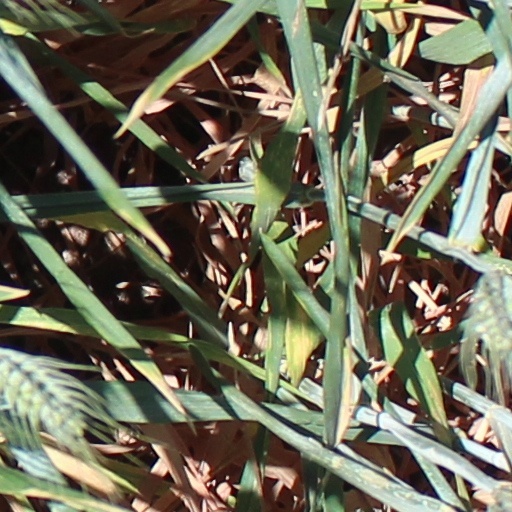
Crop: wheat